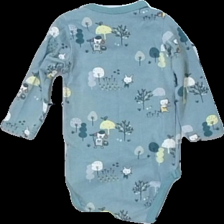
View: back
Type: Top
Category: Children
Brand: Lindex
Colors: White, Blue, Yellow, Multicolor
Material: ?
Pattern: Animal print
Cut: Regular
Size: 62
Season: All
Damage location: top center
Damage 2 location: bottom center
Damage 3 location: bottom left
Price range: 50-100
Recommended usage: Reuse
Description: blå långärmad body med djur och växter på
Comment: body